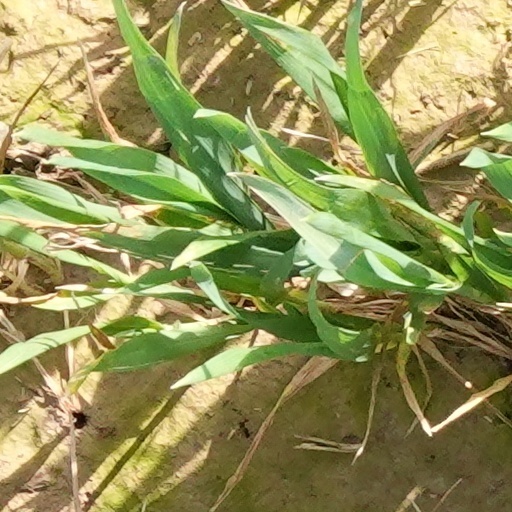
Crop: wheat